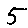
Label: 5